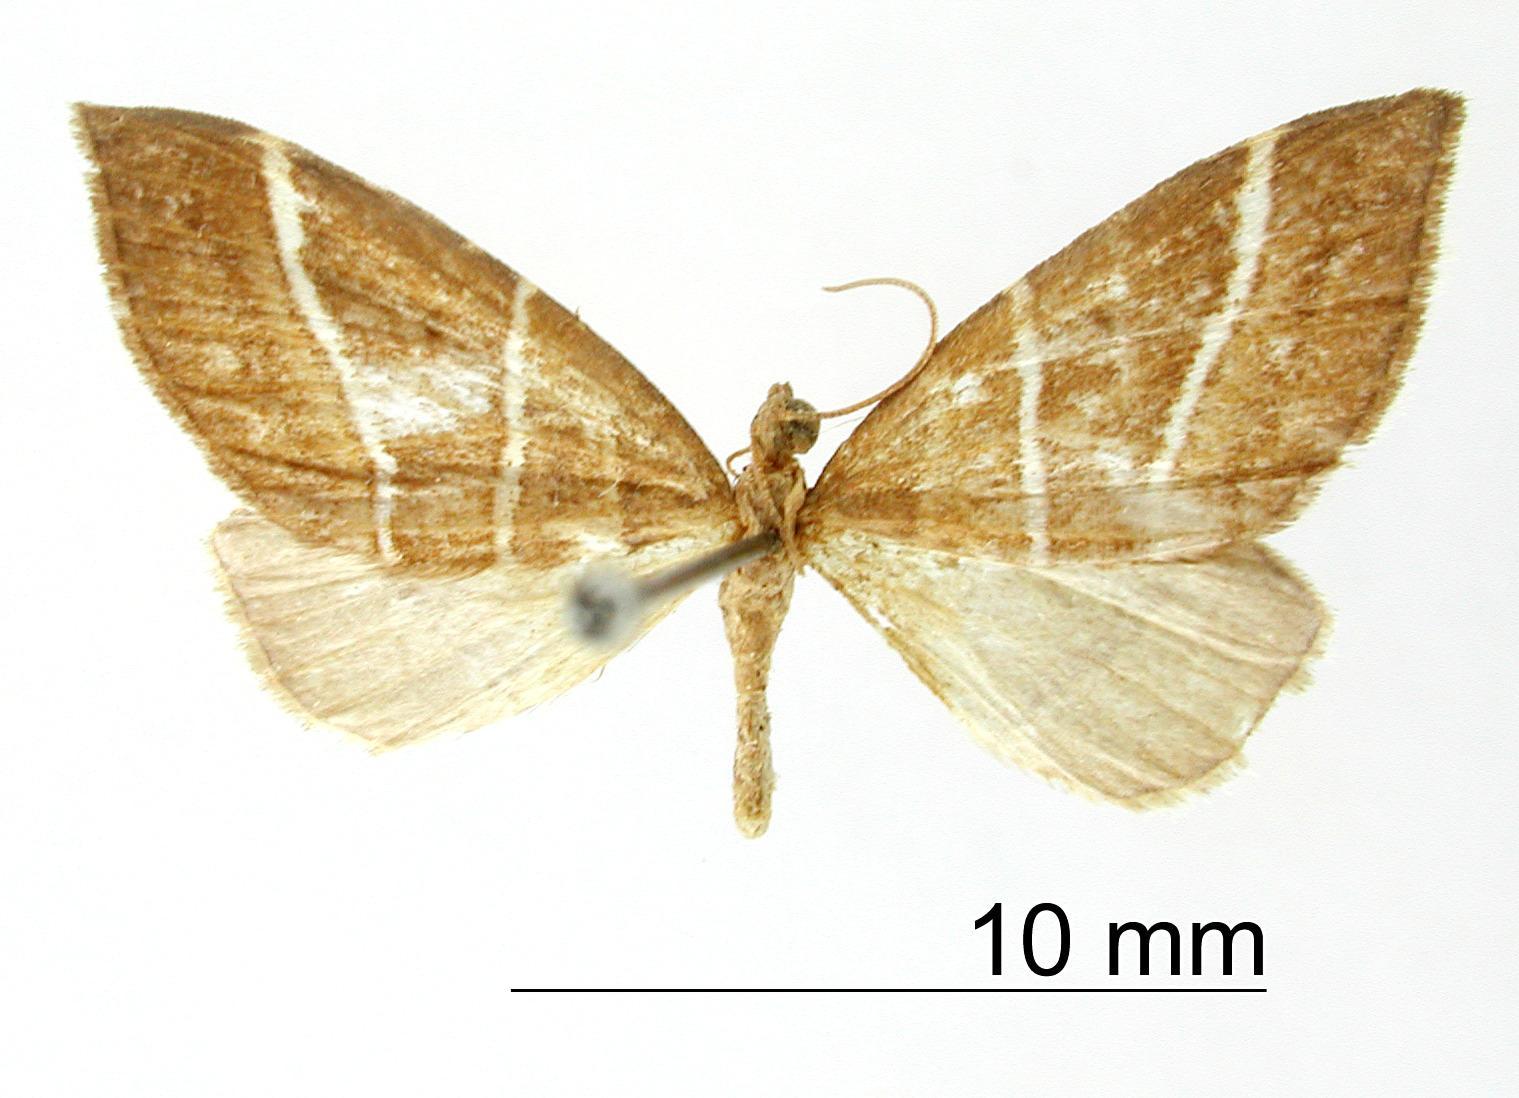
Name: Psaliodes bilineata
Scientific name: Psaliodes bilineata Dognin, 1913
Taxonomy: Animalia, Arthropoda, Insecta, Lepidoptera, Geometridae, Larentiinae
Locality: Monte Tolima, Colombia